Figaro Coffee

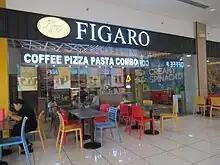
Figaro Coffee branch at Walter Mart Baliwag, Baliwag, Bulacan, Philippines

The year 2008 marked a turning point for Figaro Coffee as Juan and Francisco sold their shares in F Coffee Holdings Corporation (then-parent company of Figaro Coffee) to the Tanseco family. Juan and Francisco also relinquished management control of the Figaro Coffee. It is also reported that businessman Jerry Liu bought into Figaro Coffee in the same year. In 2009, the company underwent financial restructuring and closed some of its overseas branches. At this time, some trademarks of Figaro Coffee continued to be owned by Juan and were contested in court. In the same year, Figaro Coffee began to experiment in retailing and exporting organic coffee. As of February 28, 2012, the trademark dispute has been settled between the parties in favor of Figaro Coffee.